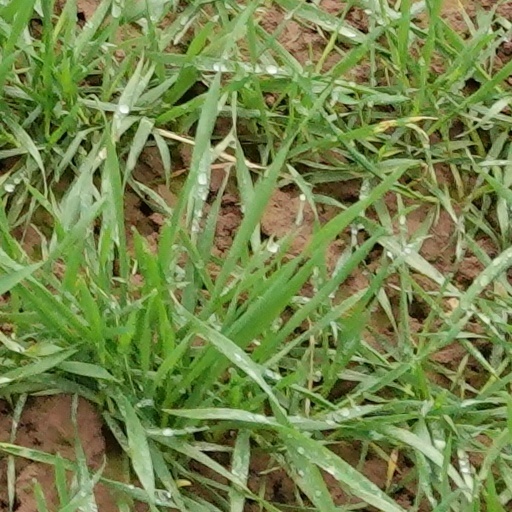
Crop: wheat